Orlando Magic

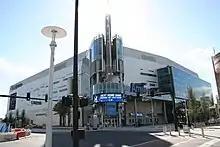
Formerly called Amway Center, Kia Center is the Magic's arena since 2010

Amway Arena opened in 1989 and served as home to the Orlando Magic since their inception until the 2009–10 season. It was originally known as the Orlando Arena, or the "O-Rena", during its first 10 years. In 1999, TD Waterhouse purchased the naming rights and named the venue the TD Waterhouse Centre. In December 2006, the naming rights were purchased by Amway for four years. It is also home of the Arena Football League's Orlando Predators, the Orlando Sharks of the Major Indoor Soccer League, and various sporting and entertainment events. Amway Arena was one of "The Orlando Venues" owned and operated by the City of Orlando. The other facilities include the Bob Carr Performing Arts Centre, Tinker Field, Camping World Stadium, Harry P. Leu Gardens, and Mennello Museum.